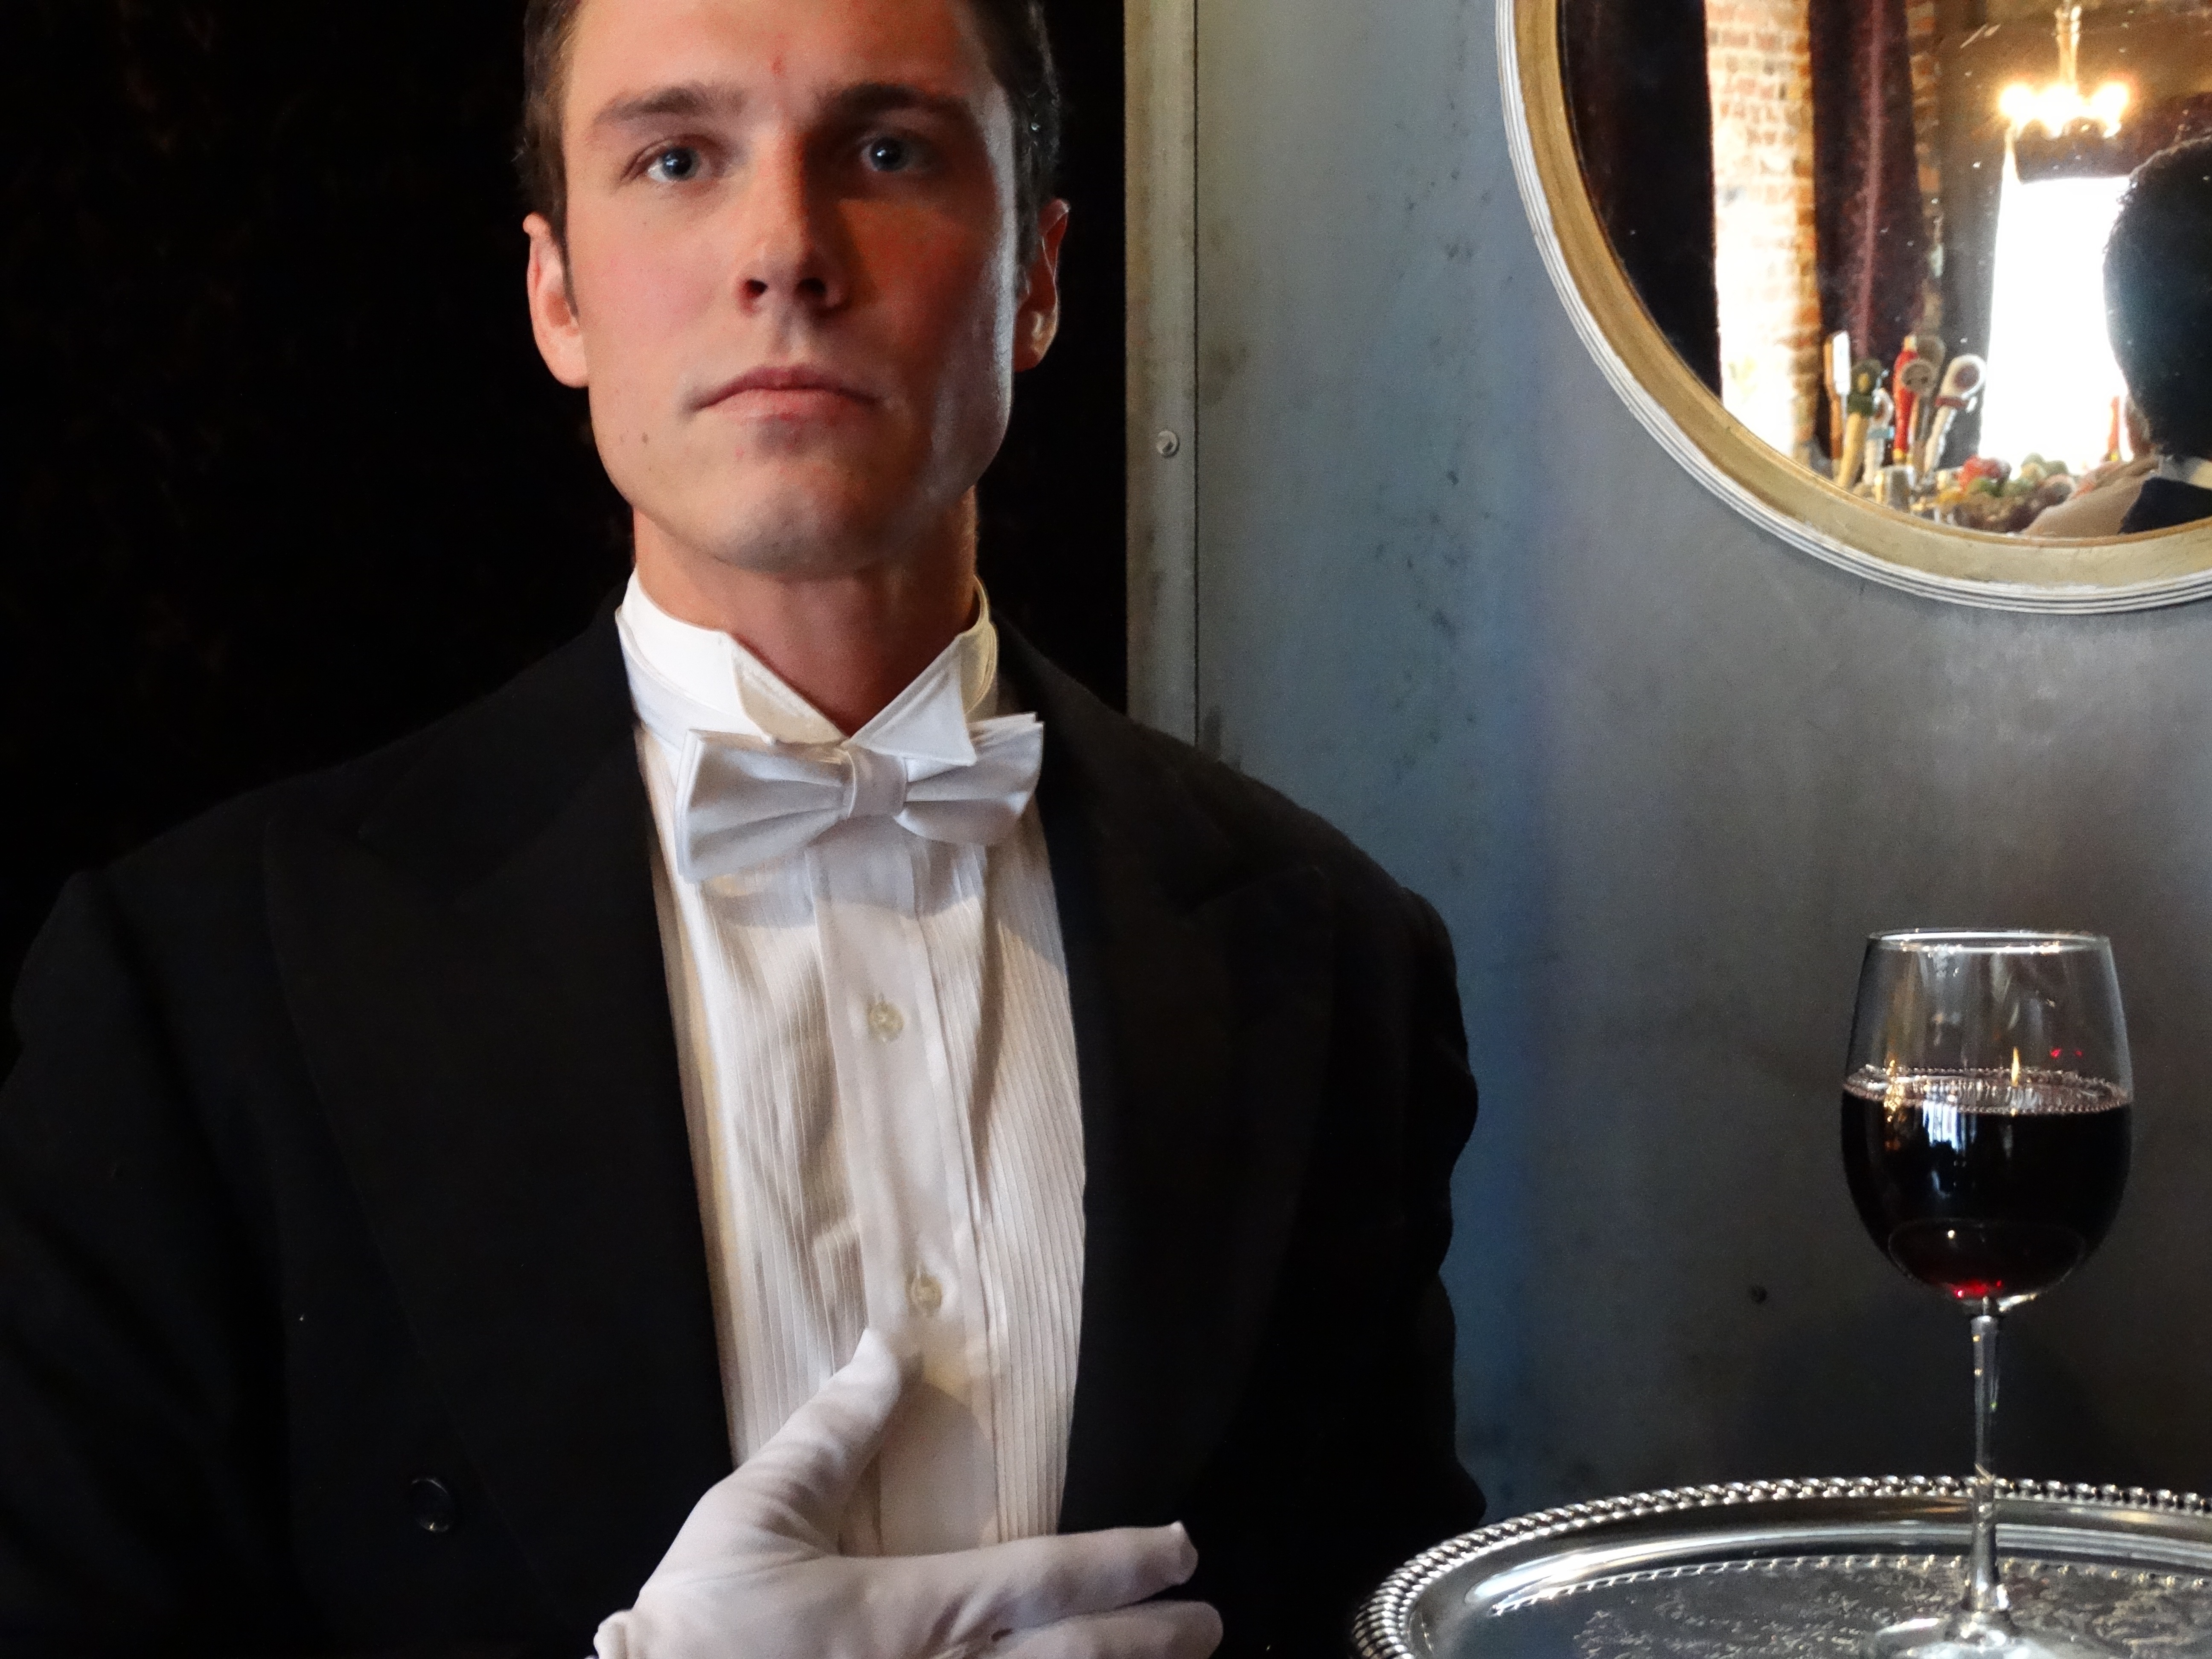
man, wine, drink, sense